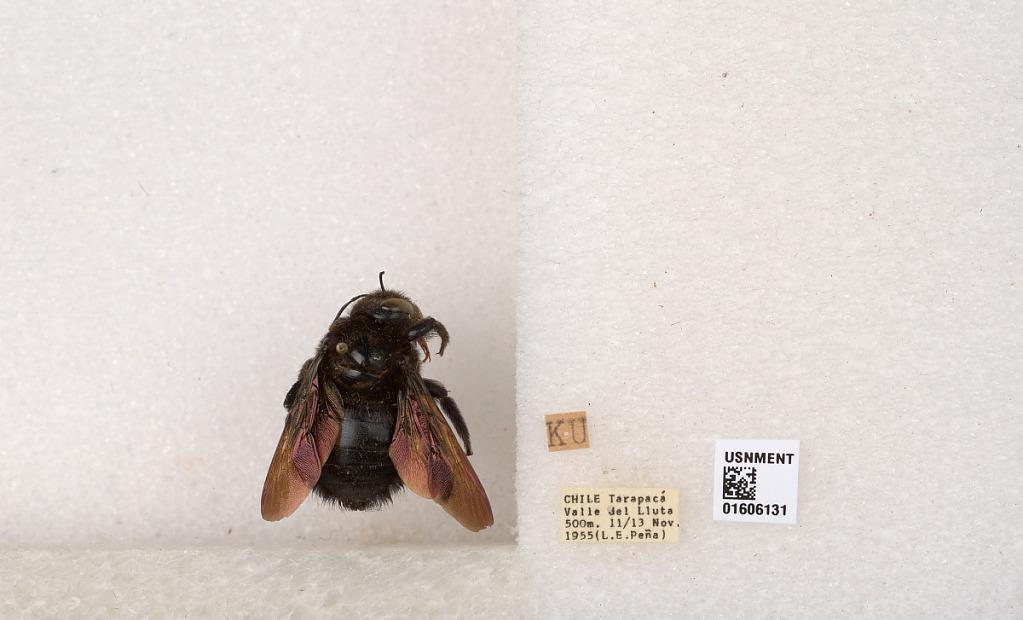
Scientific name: Xylocopa (Koptortosoma) buruana Lieftnick
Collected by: L. Pena
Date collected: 1955-11-11
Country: Chile
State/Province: Arica y Parinacota
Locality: Tarapaca, Valle de Lluta